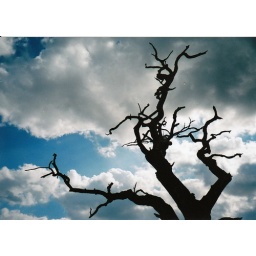
Lightning tree in a field near Eagle, Lincolnshire